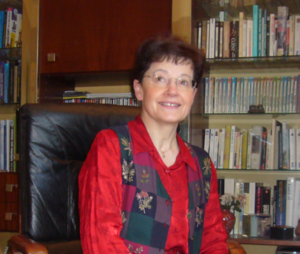
Photo d'une scientifique, prise en 2010, à Meudon
Tableau détaillé des membres de l'Académie des sciences de France
Françoise Combes, née le 12 août 1952 à Montpellier, est une astrophysicienne française, professeur au Collège de France à la chaire « Galaxies et cosmologie ».